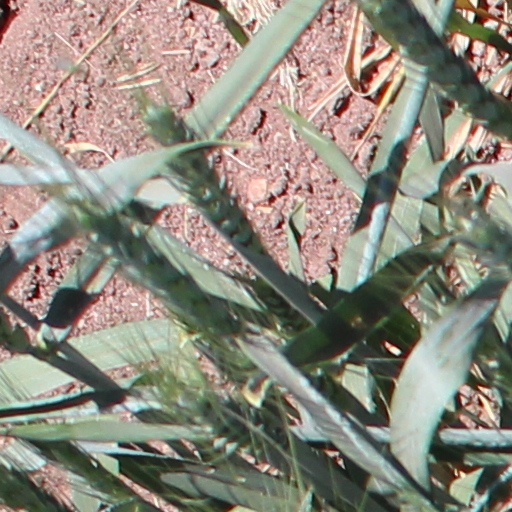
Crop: wheat